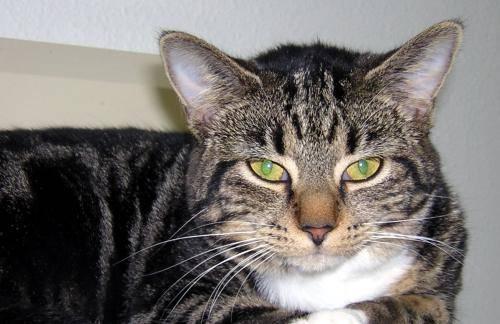
cat